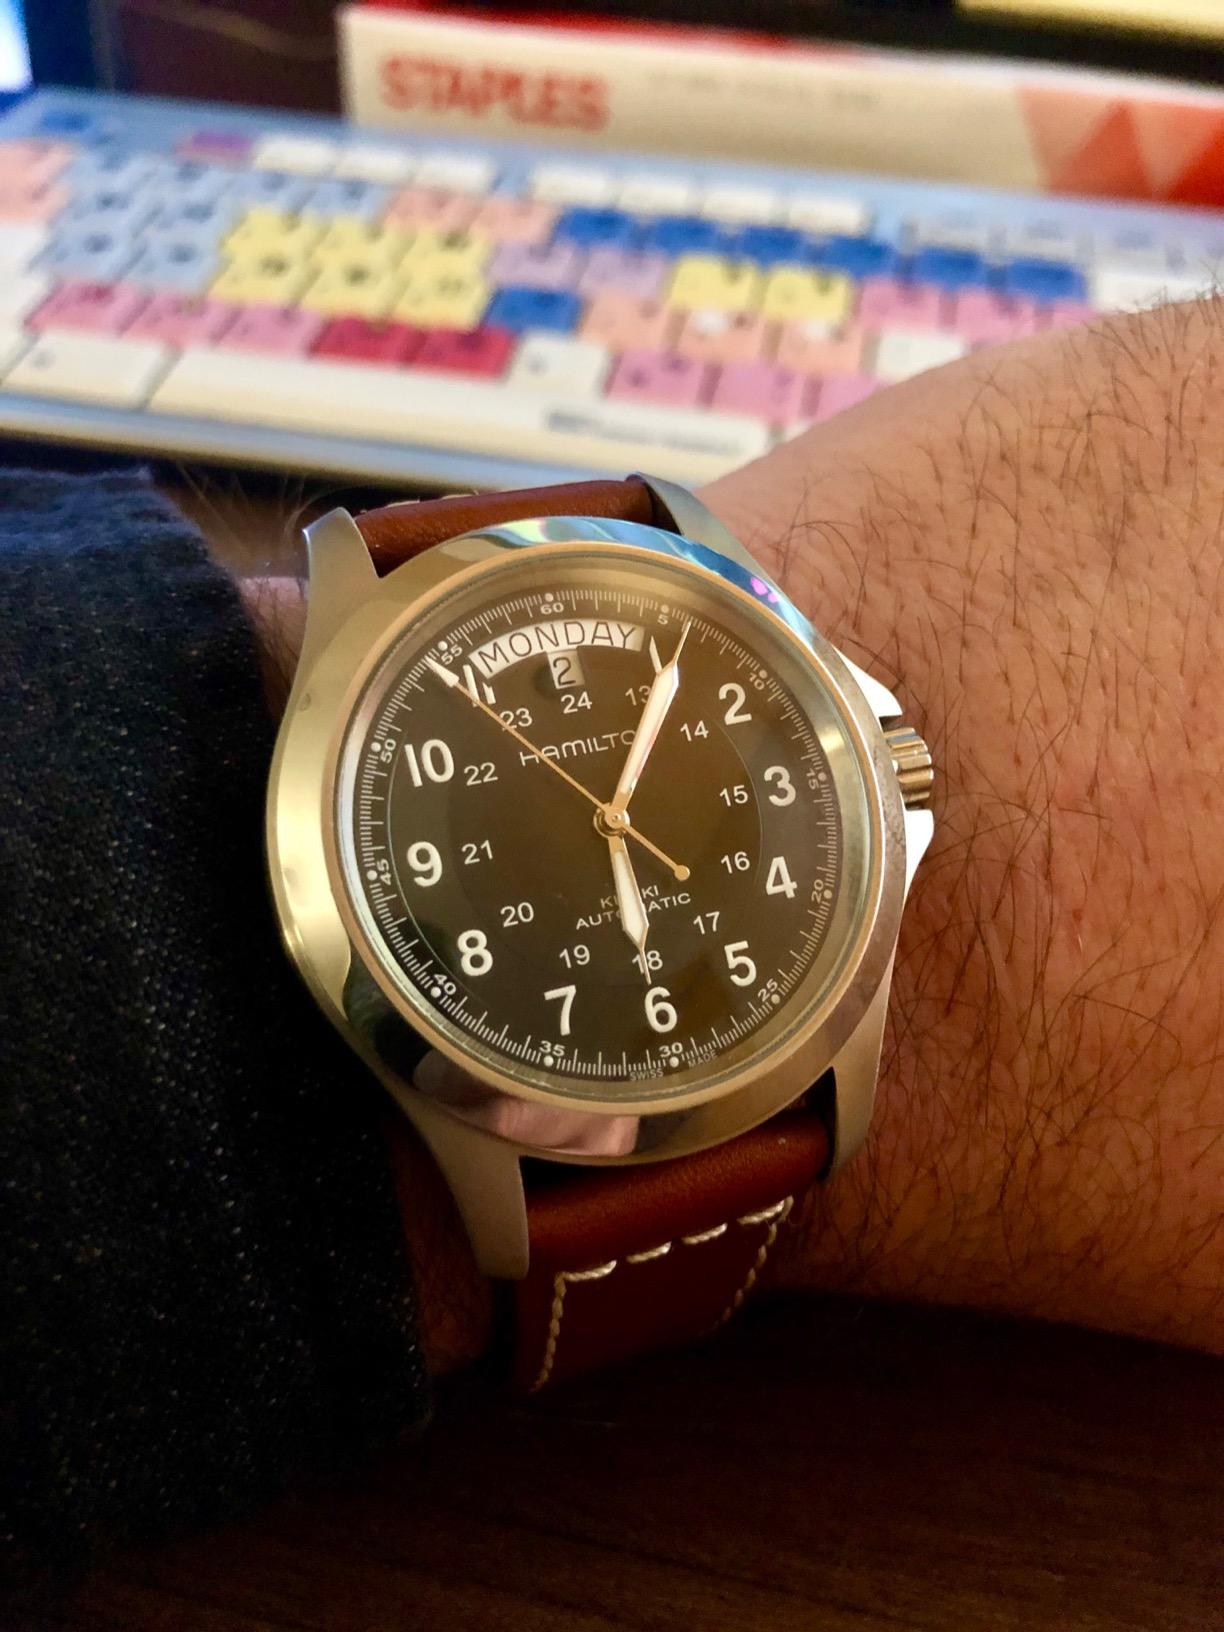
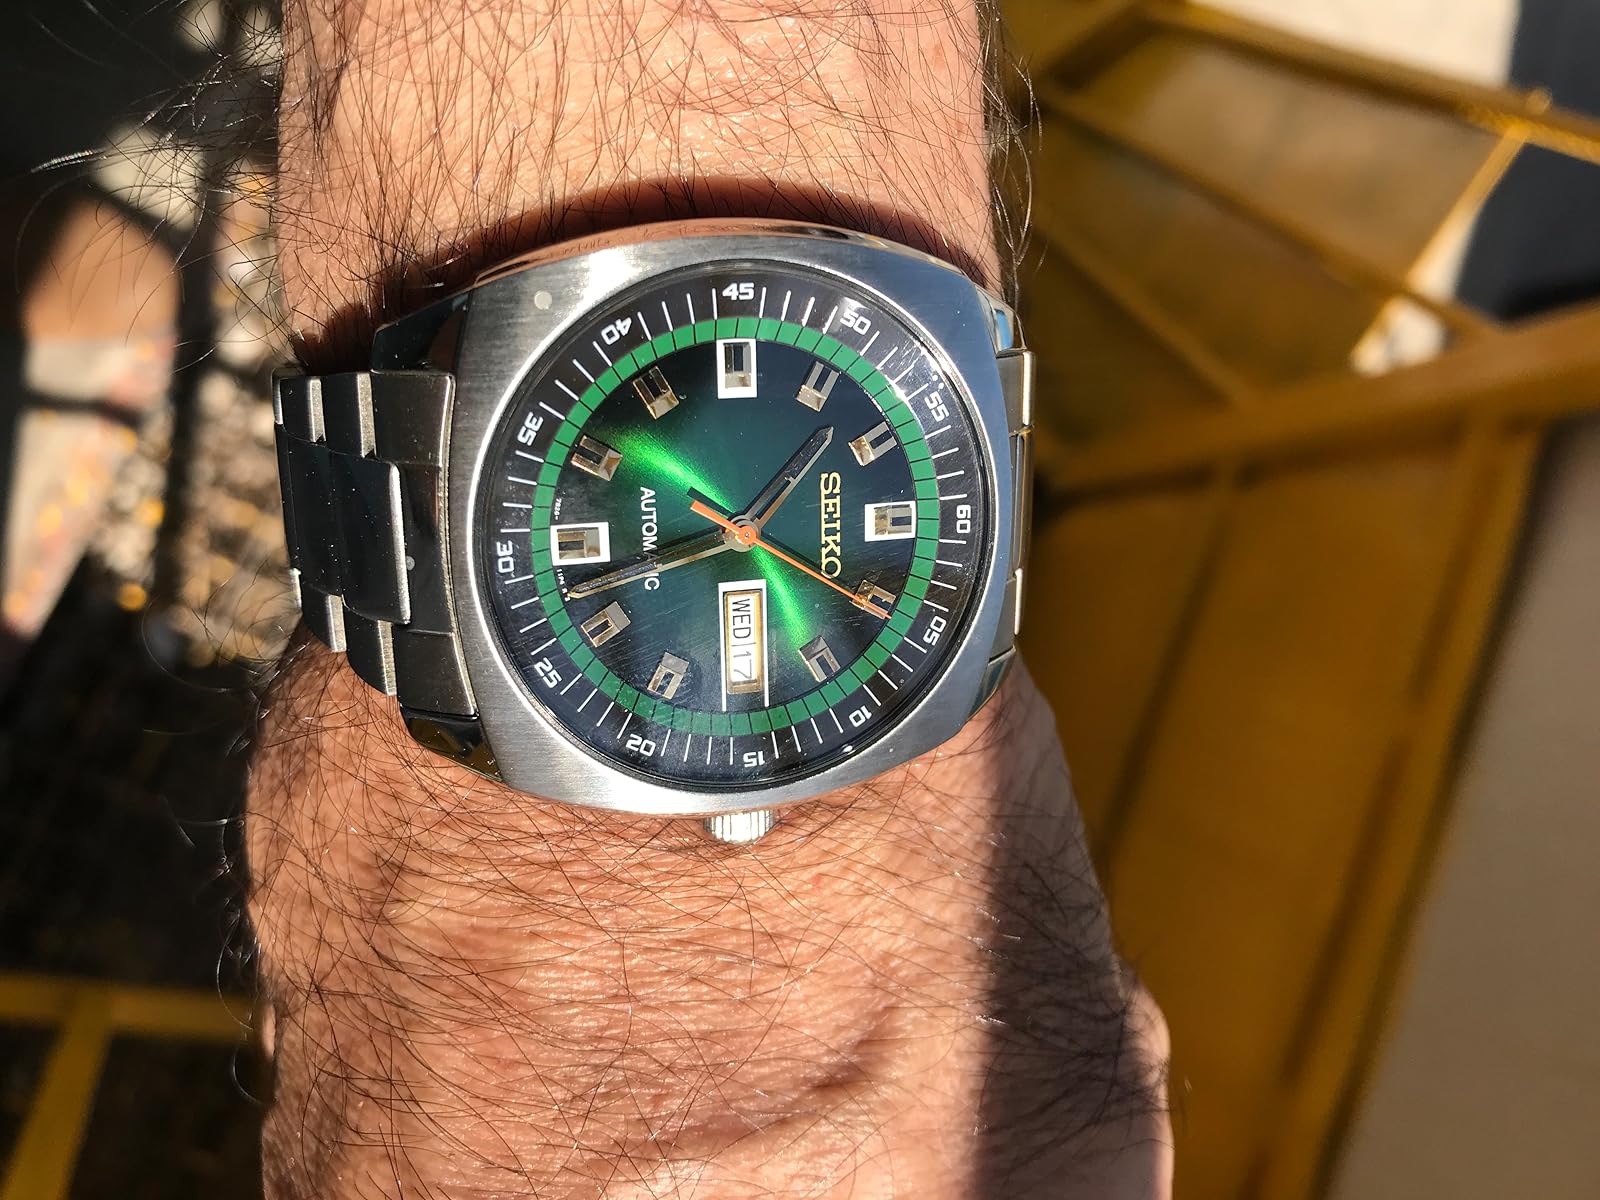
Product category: accessories_watch
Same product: no